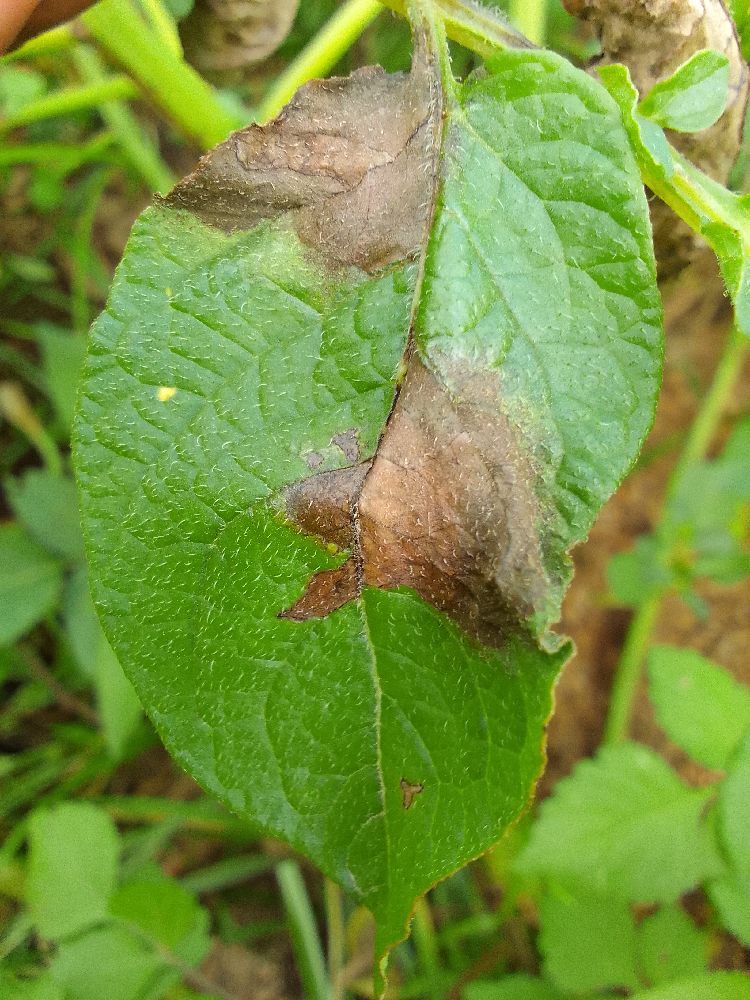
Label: Late blight